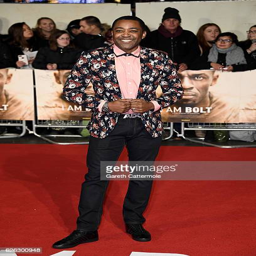
olympic athlete attends the world premiere